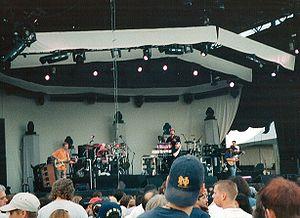
The Alan Parsons Project, parfois abrégé APP, est un groupe rock progressif britannique, originaire de Glasgow, en Écosse. En exercice entre 1975 et 1990, il est formé par le pianiste et auteur-compositeur Eric Woolfson et par l'ingénieur du son et producteur Alan Parsons.